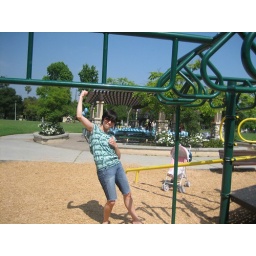
I kicked a soccer ball in between the green poles. I'm the shit.